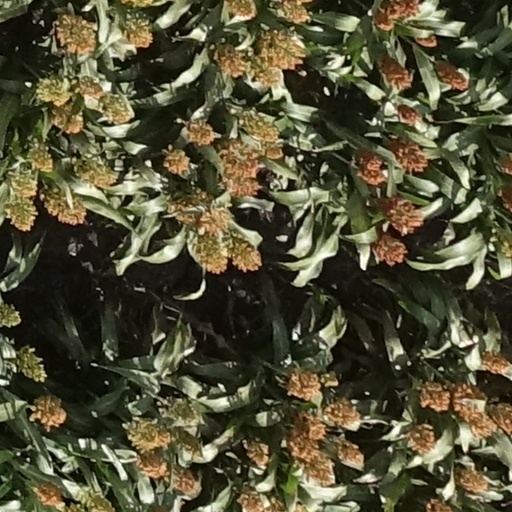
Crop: sorghum